Morkovcha

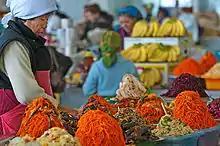
"Morkovcha" and other salads at Tolkuchka Bazaar, Turkmenistan

Koryo-saram (ethnic Koreans located in post-Soviet countries) created the dish as they did not have supplies of napa cabbage, the main ingredient in traditional kimchi. In Central Asia, where many Koryo-saram have lived since the deportation of 1937, the salad is also named "morkovcha", which is a combination of Russian "morkov" ("carrot") and Koryo-mar "cha", derived from Korean "chae" meaning salad-type "banchan". The salad was unknown in South Korea until recently, when Russo-Koreans' return migration as well as Russian and Central Asian immigration became common. However, it has gained an international following, being served in most cafeterias throughout post-Soviet countries, sold in many supermarkets, and featured regularly as an appetizer ("zakuska") and a side dish on dinner tables and in holiday feasts set by all ethnicities of the former Soviet Union.